Fukuoka

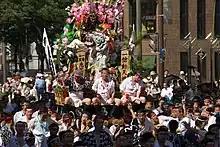
Hakata Gion Yamakasa

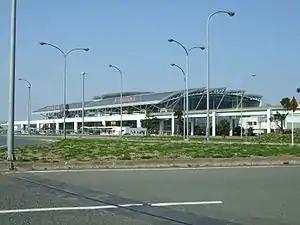
International terminal of Fukuoka Airport

Fukuoka is home to many festivals (matsuri) that are held throughout the year. Of these, the most famous are "Hakata Dontaku" and "Hakata Gion Yamakasa".